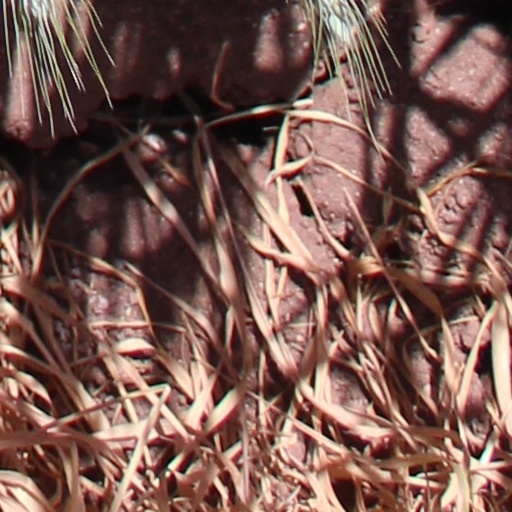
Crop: wheat